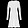
Label: Dress